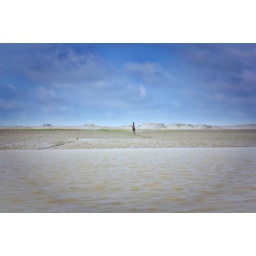
Shot while sitting on a wooden boat in the Bay of Bengal.